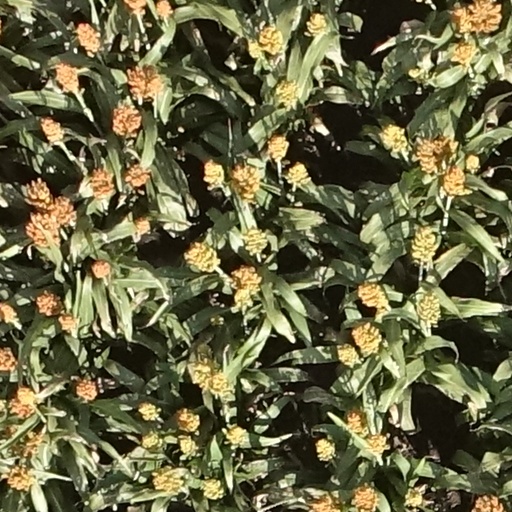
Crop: sorghum